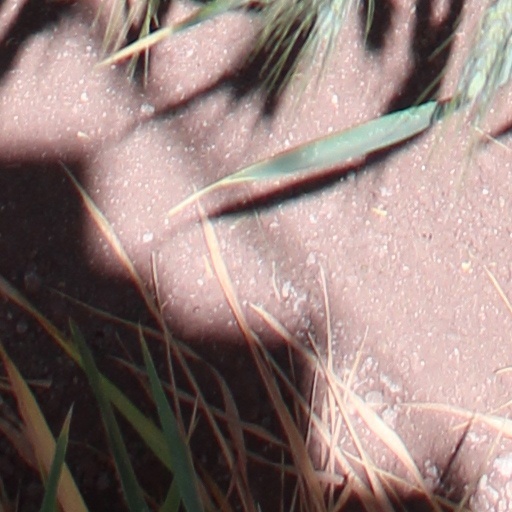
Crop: wheat